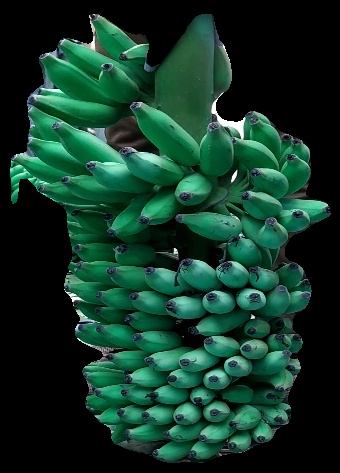
Variety: elakki-bale
Grade: grade1